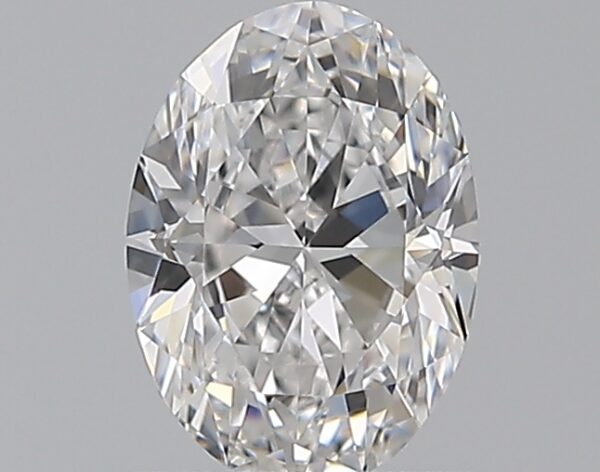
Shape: oval
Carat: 0.75
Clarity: VVS1
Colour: D
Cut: EX
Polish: EX
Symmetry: VG
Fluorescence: N
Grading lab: GIA
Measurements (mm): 6.94 x 5.02 x 3.2